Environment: real
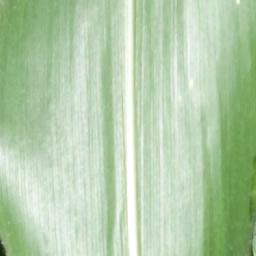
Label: healthy